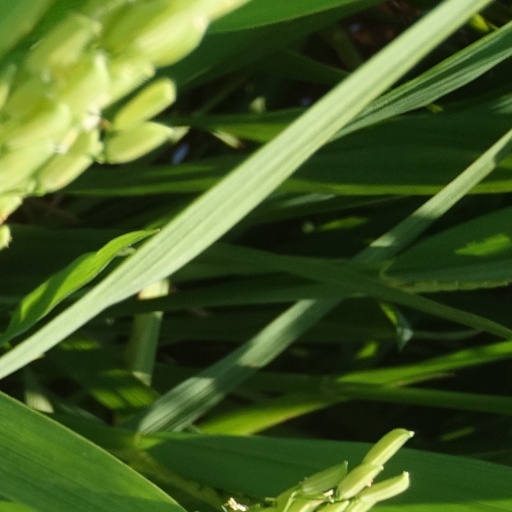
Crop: rice